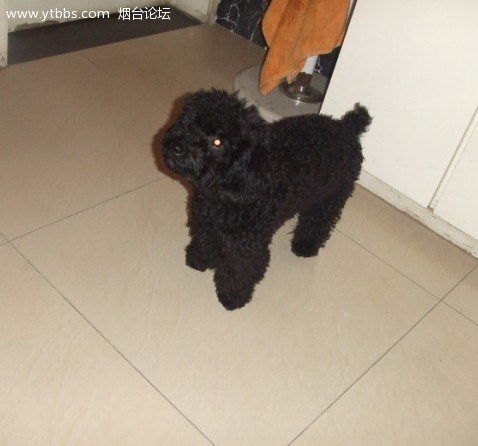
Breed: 7449-n000128-teddy